Protestant views on Mary

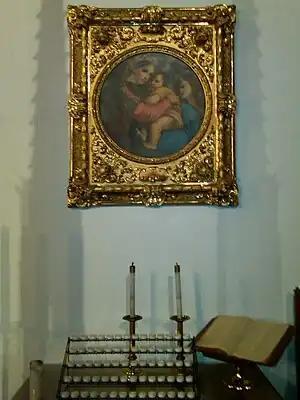
Madonna and Child painting in the vestry of a Methodist church

Protestant views on Mary include the theological positions of major Protestant representatives such as Martin Luther and John Calvin as well as some modern representatives. While it is difficult to generalize about the place of Mary, mother of Jesus in Protestantism given the great diversity of Protestant beliefs, some summary statements are attempted.